Linus Pauling

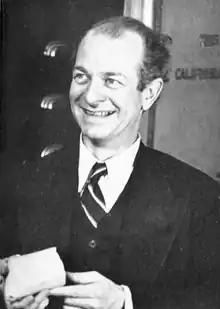
Pauling in 1948

In November 1949, Pauling, Harvey Itano, S. J. Singer and Ibert Wells published "Sickle Cell Anemia, a Molecular Disease" in the journal "Science". It was the first proof of a human disease being caused by an abnormal protein, and sickle cell anemia became the first disease understood at the molecular level. (It was not, however, the first demonstration that variant forms of hemoglobin could be distinguished by electrophoresis, which had been shown several years earlier by Maud Menten and collaborators). Using electrophoresis, they demonstrated that individuals with sickle cell disease have a modified form of hemoglobin in their red blood cells, and that individuals with sickle cell trait have both the normal and abnormal forms of hemoglobin. This was the first demonstration causally linking an abnormal protein to a disease, and also the first demonstration that Mendelian inheritance determines the specific physical properties of proteins, not simply their presence or absence – the dawn of molecular genetics.